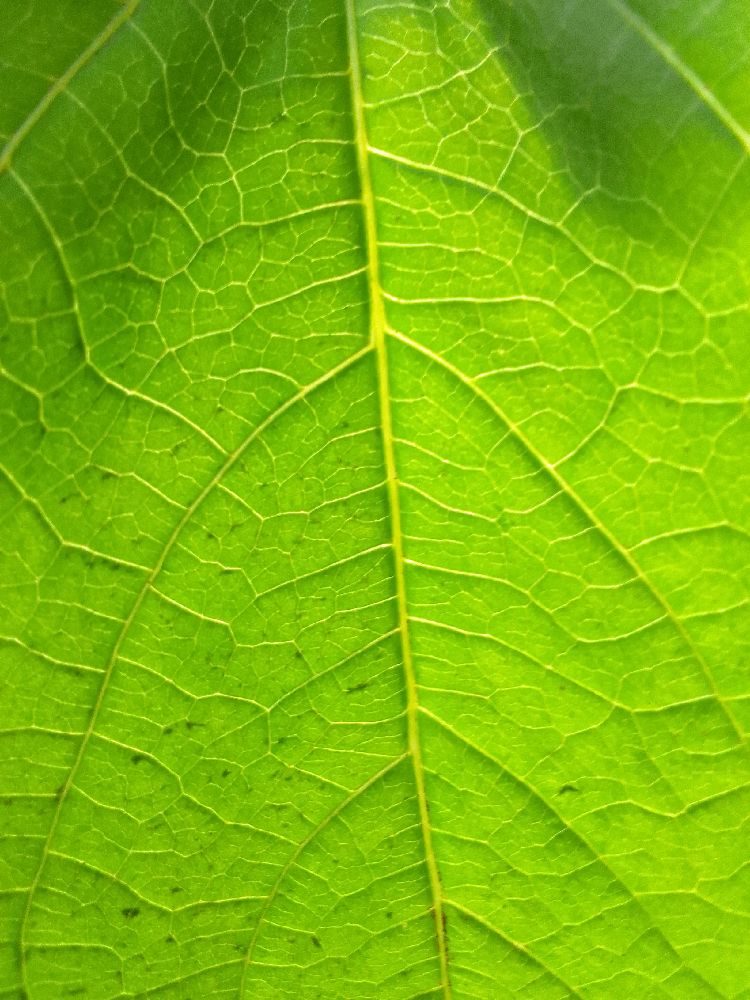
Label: healthy